Joan Josep Nuet

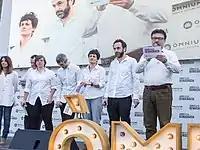
Nuet addresses the Òmnium Cultural's "Judici a la Democràcia" rally on 19 January 2019 at Montjuïc Castle

On 30 October 2017 Spanish Attorney General José Manuel Maza laid charges of rebellion, sedition and misuse of public funds at the Supreme Court against Nuet and five other members of the Board of the Parliament of Catalonia (Ramona Barrufet, Lluís Corominas, Carme Forcadell, Lluís Guinó and Anna Simó). The charges carried maximum sentences of 30, 15 and 6 years in prison respectively.